Michel Brandt

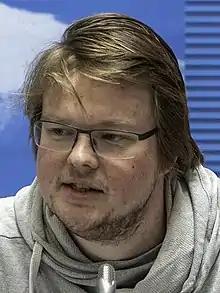
Michel Brandt in 2018

Michel Brandt (born 14 July 1990) is a German politician. Born in Achim, Lower Saxony, he represents The Left. Michel Brandt served as a member of the Bundestag from the state of Baden-Württemberg from 2017 to 2021.